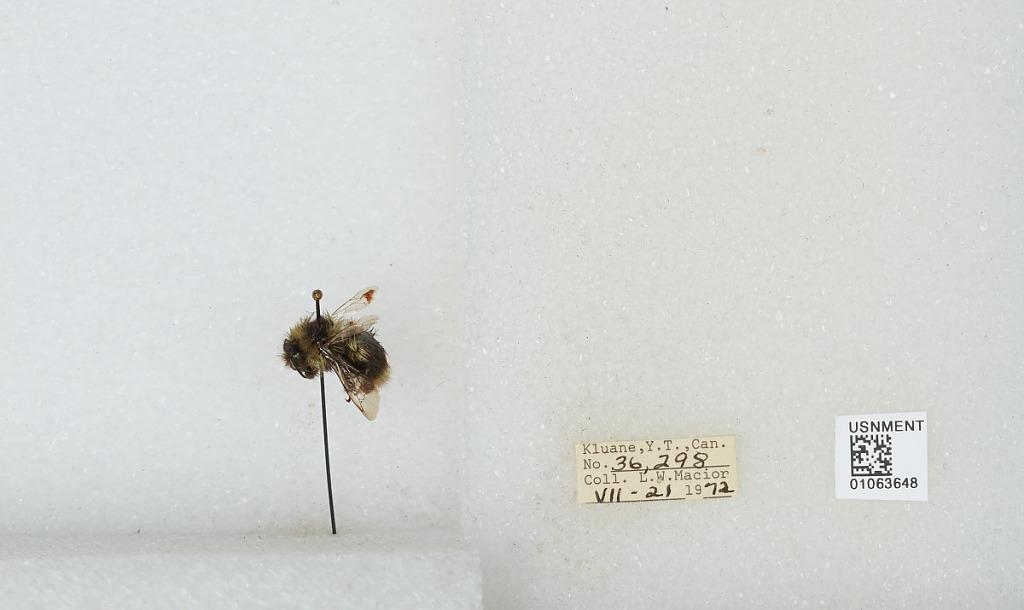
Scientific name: Bombus bifarius nearcticus
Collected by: L. Macior
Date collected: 1972-7-21
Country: Canada
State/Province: Yukon Territory
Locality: Kluane
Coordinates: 60.75, -139.5